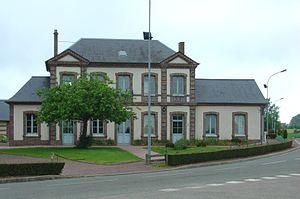
La mairie du village
Sainte-Croix-sur-Buchy est une commune française située dans le département de la Seine-Maritime en région Normandie.